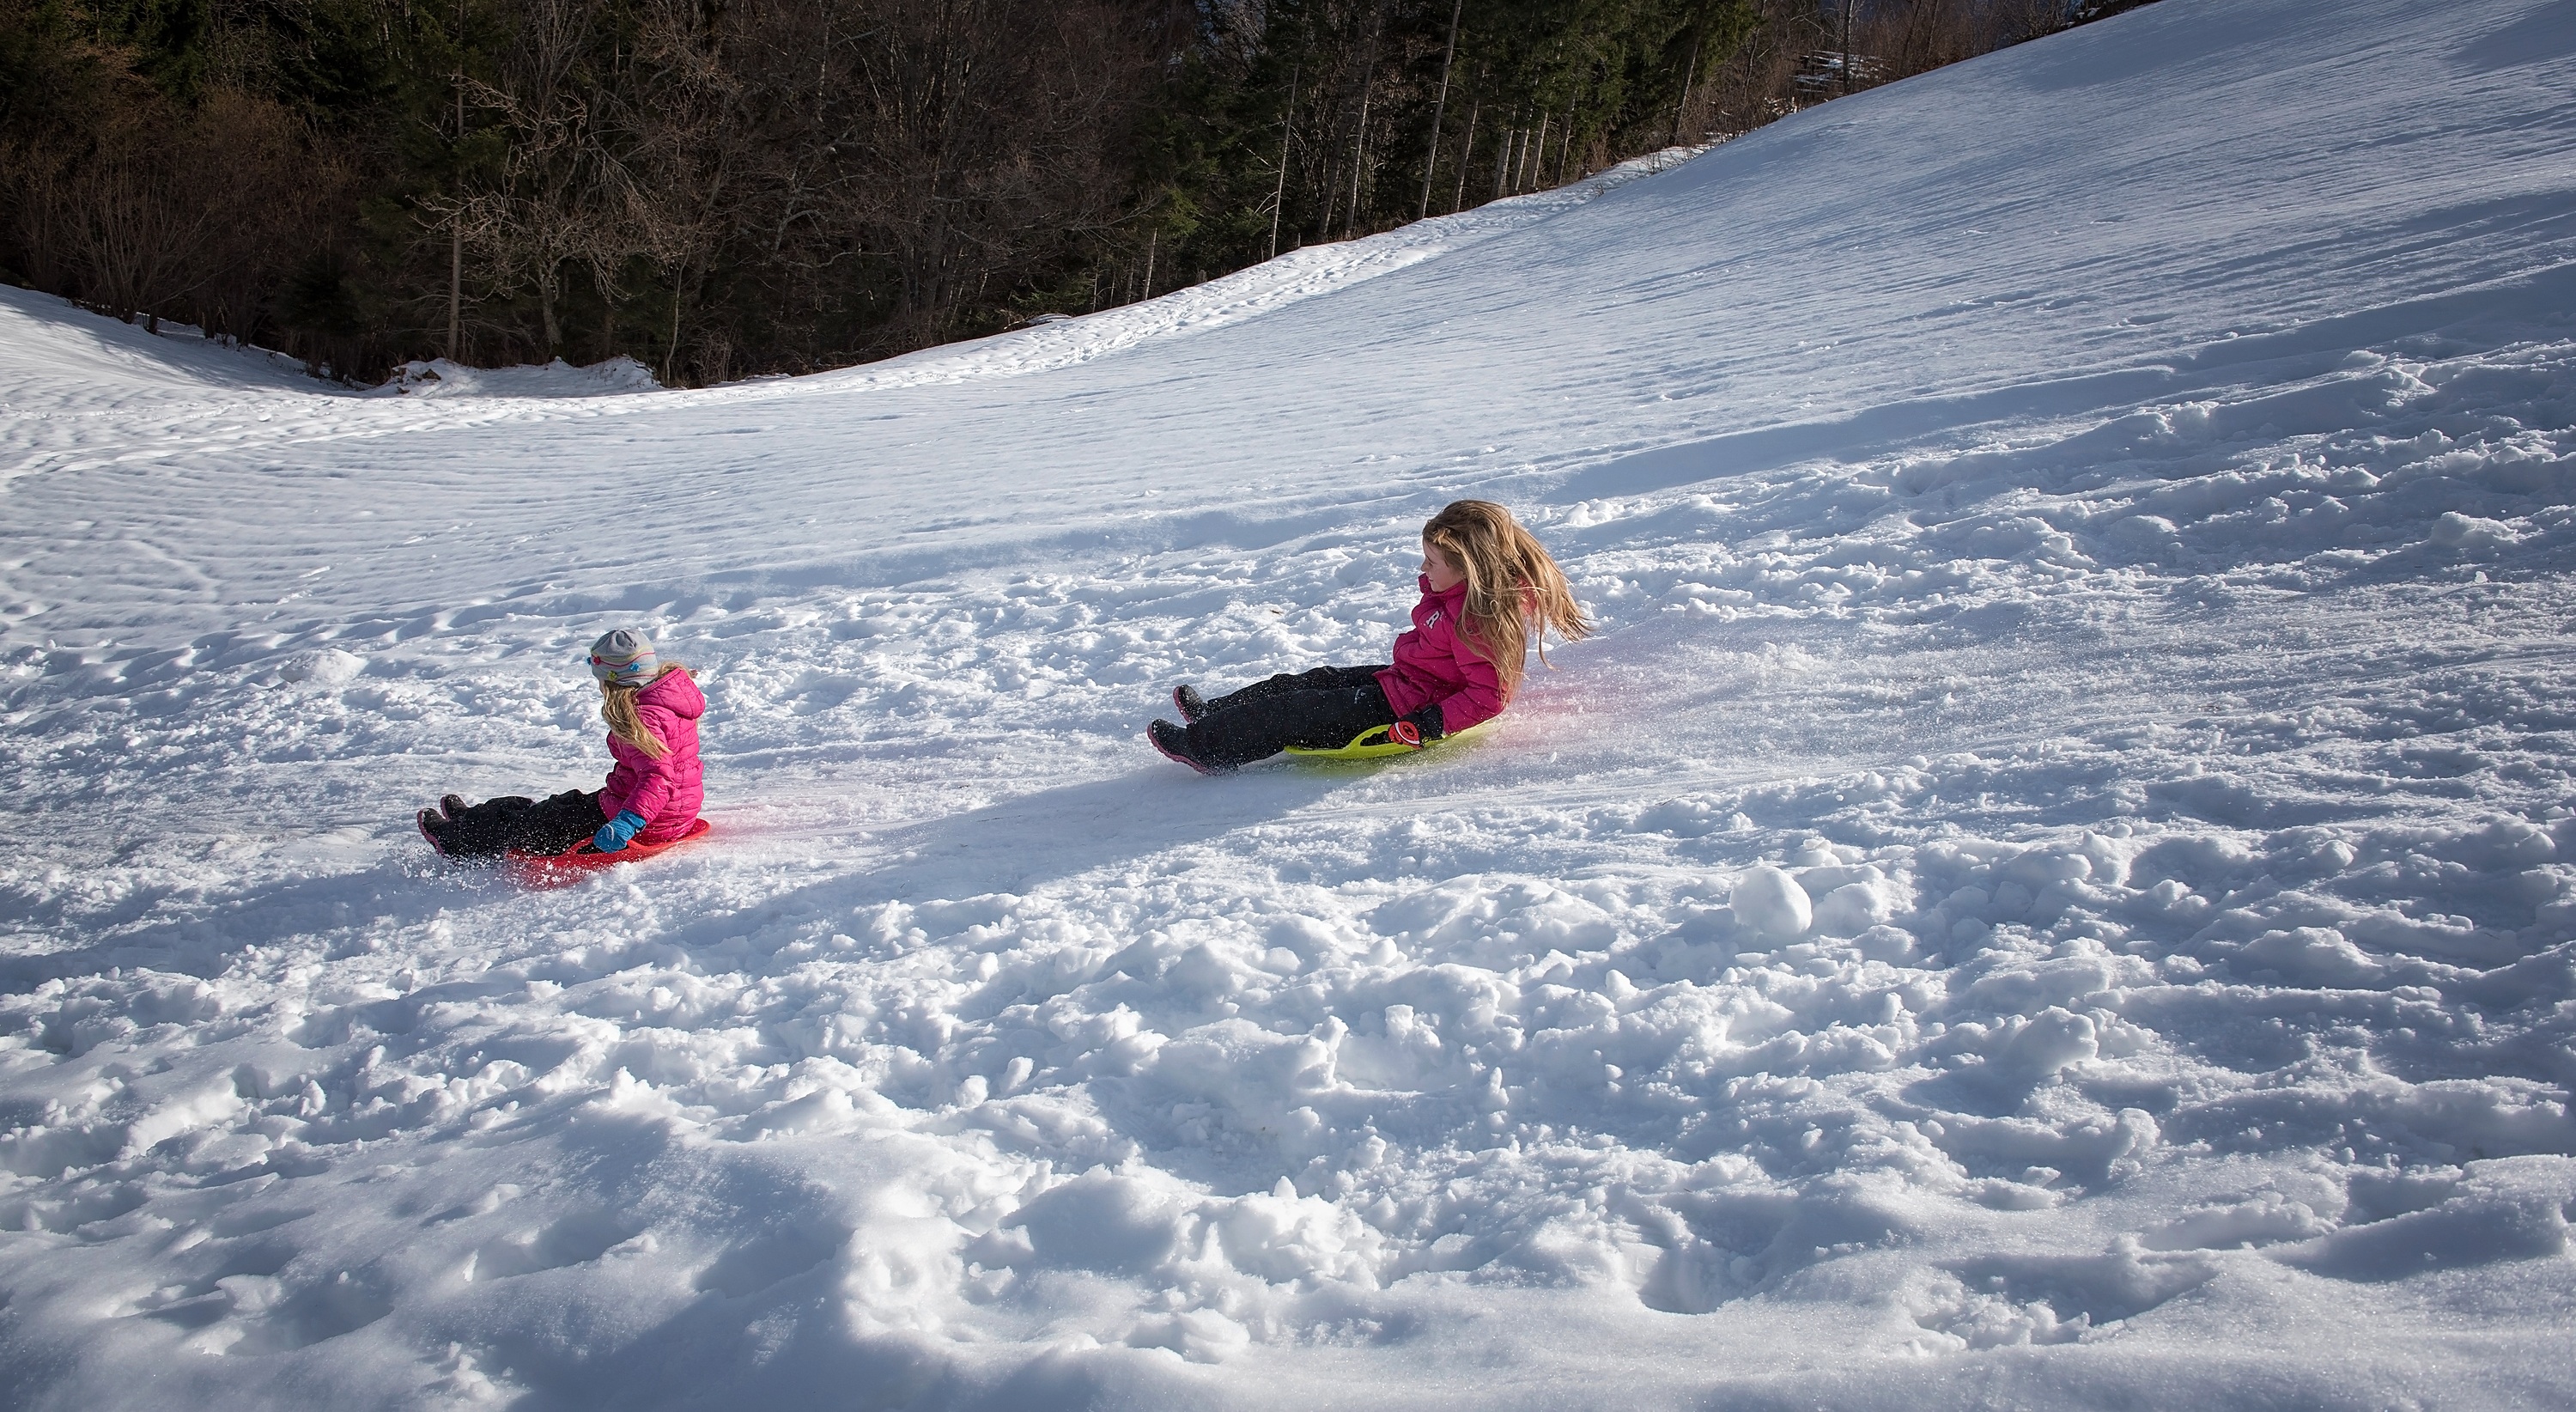
snow, winter, girl, vehicle, weather, human, season, winter sport, children, fun, sports, downhill, bob, sled, piste, in motion, sledding, tubing, slip, personal, in action, ride on, winter fun, geological phenomenon